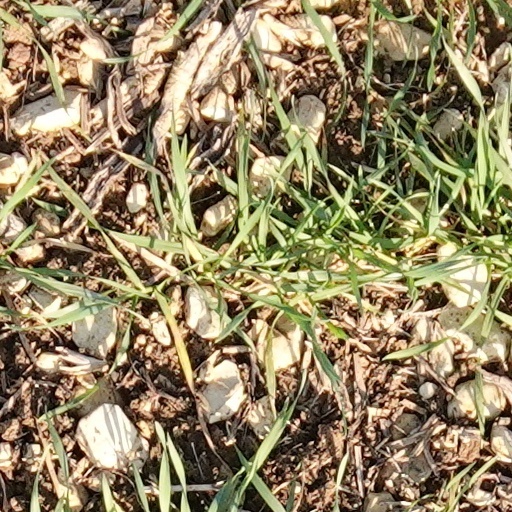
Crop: wheat